Hu Shuhua

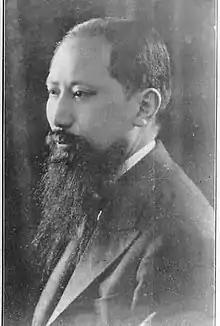
Hu Shuhua

Hu was a member of the 2nd, 3rd, 4th National Committee of the Chinese People's Political Consultative Conference.